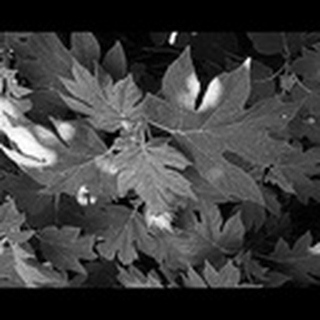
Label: healthy_cotton